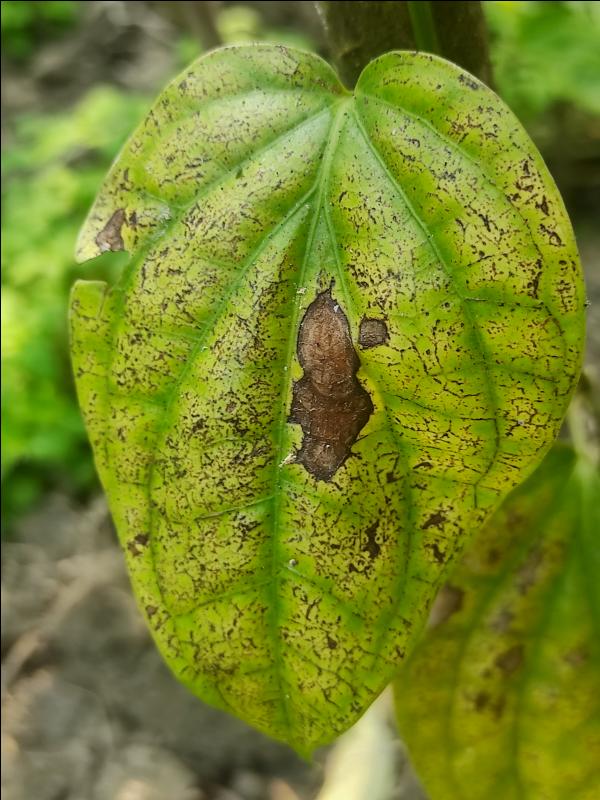
Label: Fungal_Brown_Spot_Disease